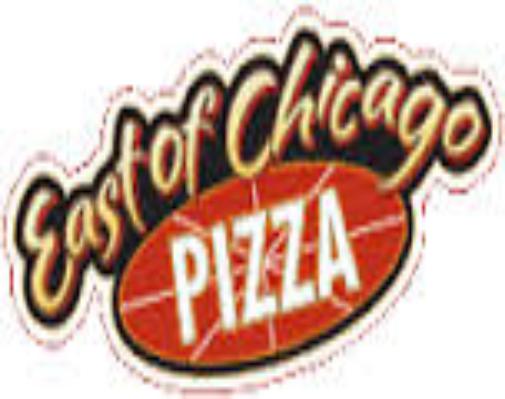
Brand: East of Chicago Pizza
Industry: Food